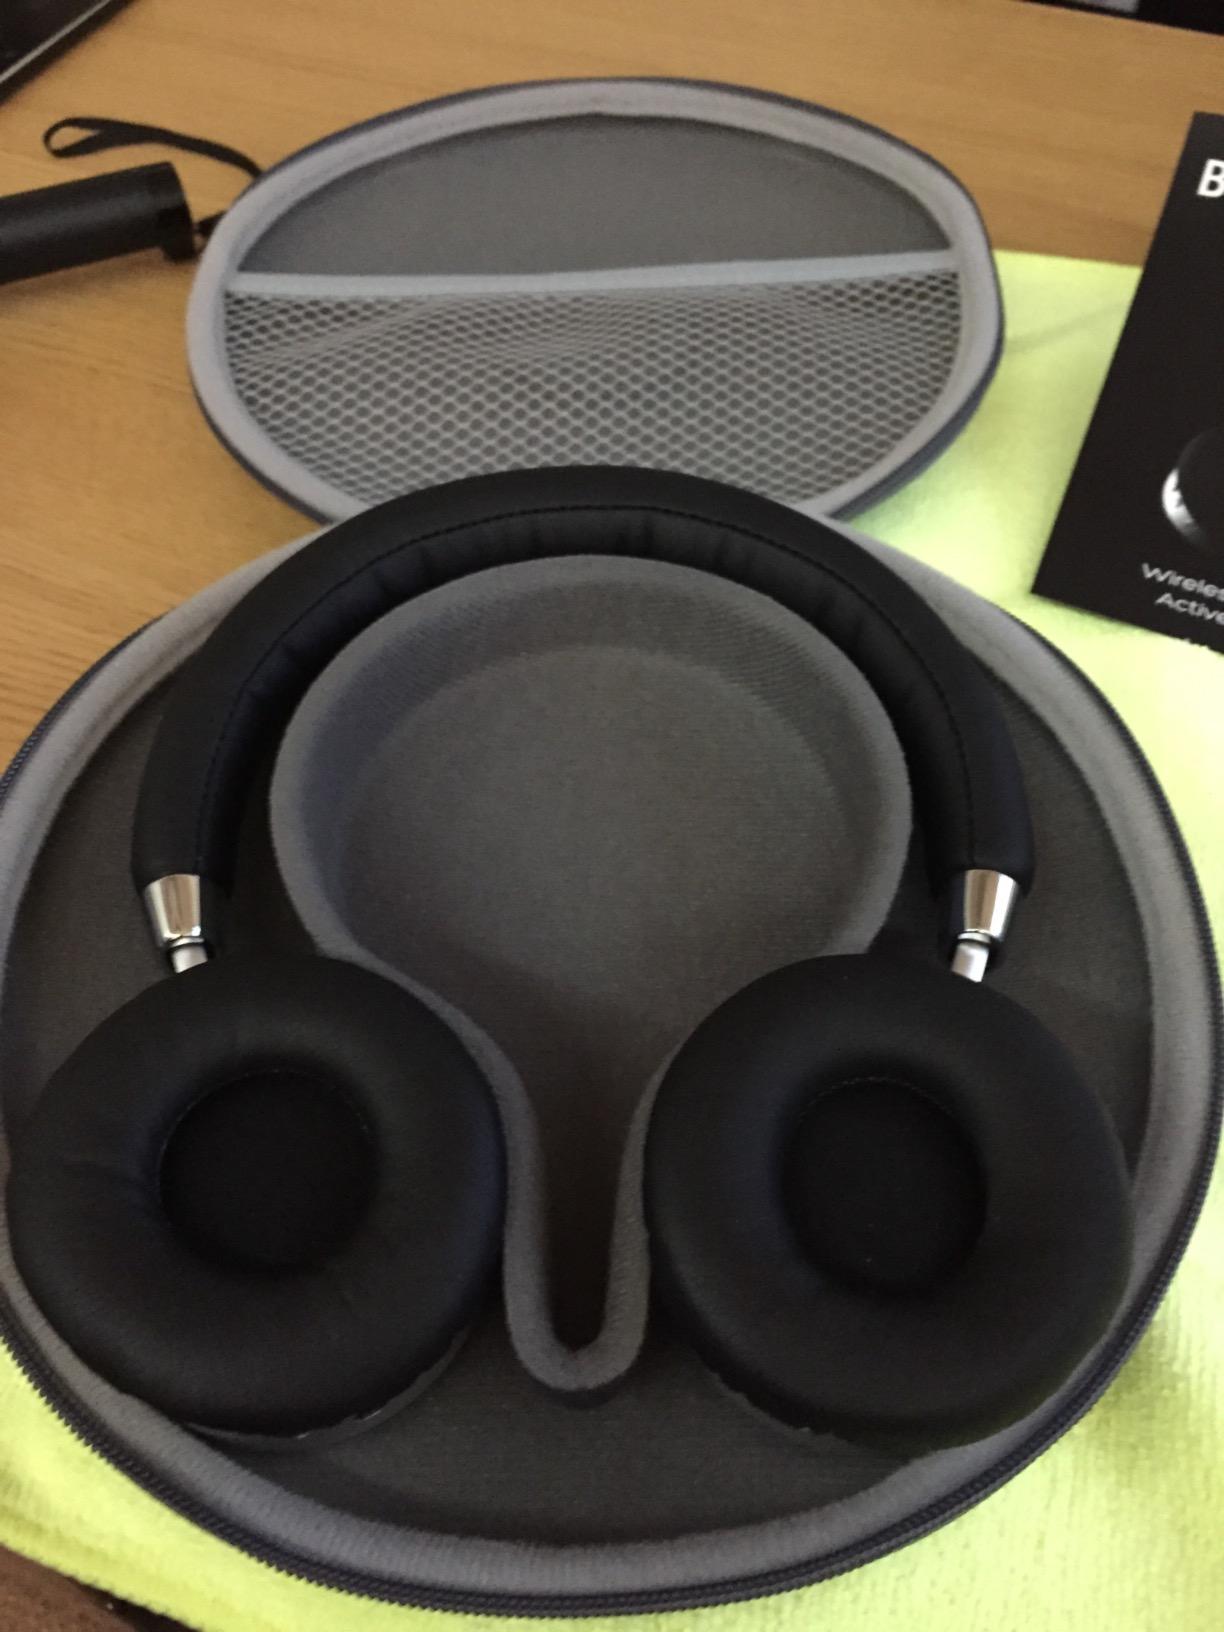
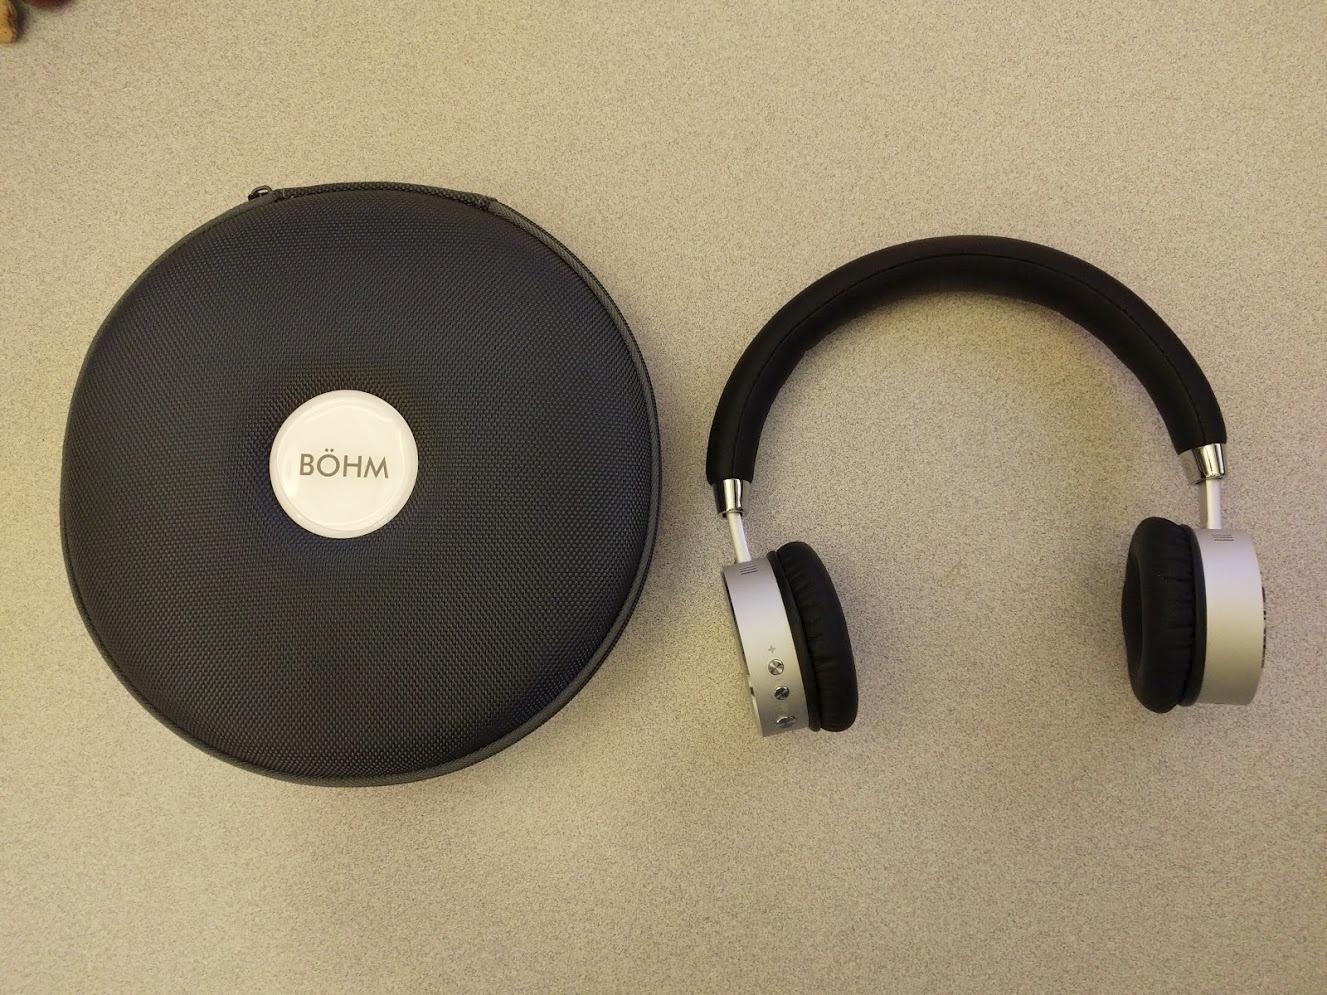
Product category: headphones
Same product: yes